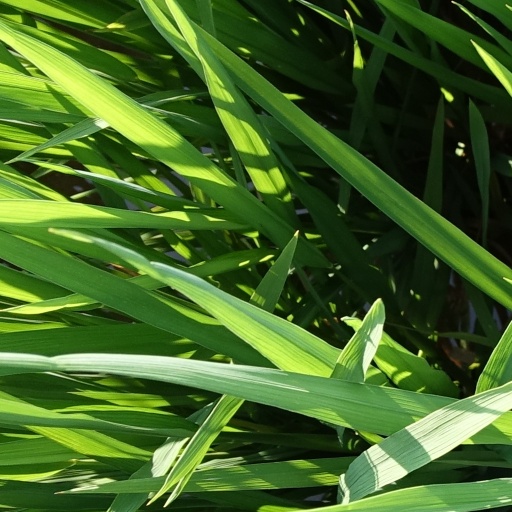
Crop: rice